Against the Ropes

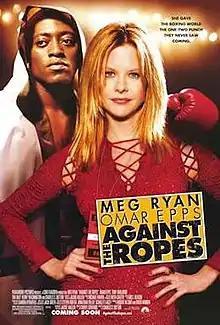
Theatrical release poster

Against the Ropes is a 2004 American sports drama film directed by Charles S. Dutton (in his feature film directorial debut) and starring Meg Ryan and Omar Epps. The story is a fictionalized account of boxing manager Jackie Kallen, the first woman to achieve success in the sport. Kallen has a bit part in the film playing a reporter, and a few lines in the scene where the press interviews the principal characters.